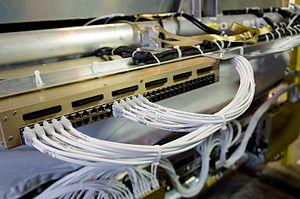
Câbles RJ-45
ATLAS est l'une des 5 expériences du collisionneur LHC au CERN. Il s'agit d'un détecteur de particules semblable à CMS, mais de plus grande taille et de conception différente. Il a pour tâche de détecter le boson de Higgs, des particules supersymétriques. Ces dernières sont prédites par des théories mais seul le boson de Higgs a pu être détecté expérimentalement.